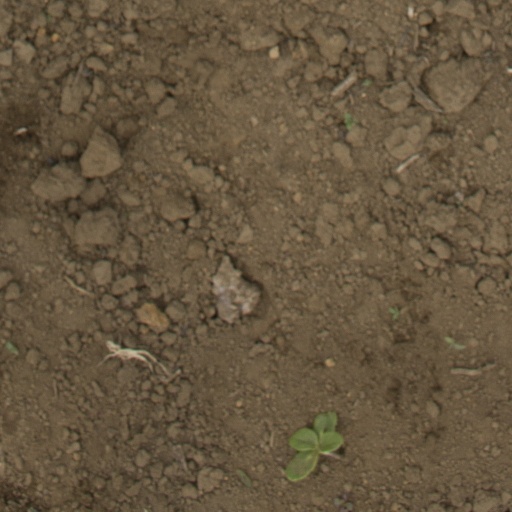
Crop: Jerusalem artichoke